Turkey–United Kingdom relations

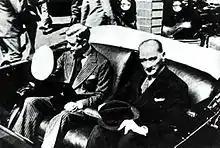
Edward VIII and Turkish President Mustafa Kemal Atatürk in Istanbul, 4 September 1936

The Ottoman Empire, of which Palestine was a part, broke up shortly after the First World War and was officially dissolved in 1923 by the Treaty of Lausanne. In the early years of the First World War, there were several important Ottoman victories against the British Empire, such as the Gallipoli Campaign and the Siege of Kut. Palestine was previously a part of the Ottoman Empire. Britain had declared its intention to support the creation of a Jewish homeland in the Balfour Declaration, 1917. The British had, in the Hussein-McMahon Correspondence, previously been in discussions with the Hashemite family concerning the concept of an independent Arab state. These discussions remained inconclusive and vague but contained the implied support from Britain of an independent Arab state in exchange for a successful Arab Revolt during the First World War. The British, under General Allenby during the Arab Revolt under the guidance of British intelligence officers, the most famous being T. E. Lawrence, contributed to the defeat of the Ottoman forces in 1917 in which British and French forces occupied the Sinai and the majority of Greater Syria. The land was administered by the British for the remainder of the war.